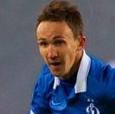
Age: 28